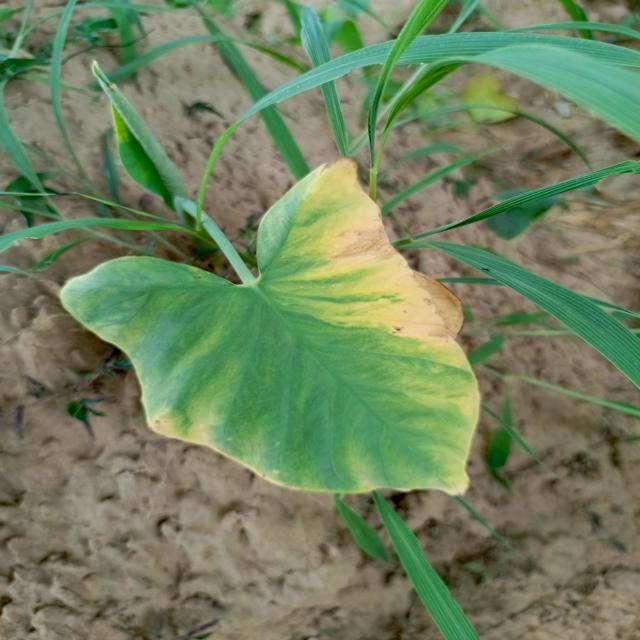
Label: Mid_Blight